Factory (trading post)

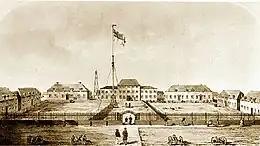
York Factory, Manitoba, in 1853

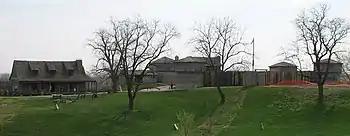
The factory trading post building at Fort Clark on the left, which in turn was within a walled fort

The American factories often played a strategic role as well, sometimes operating as forts, providing a degree of protection for colonists and their allies from hostile Indigenous people and from colonists and fur traders of other European countries.